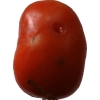
Label: tomato